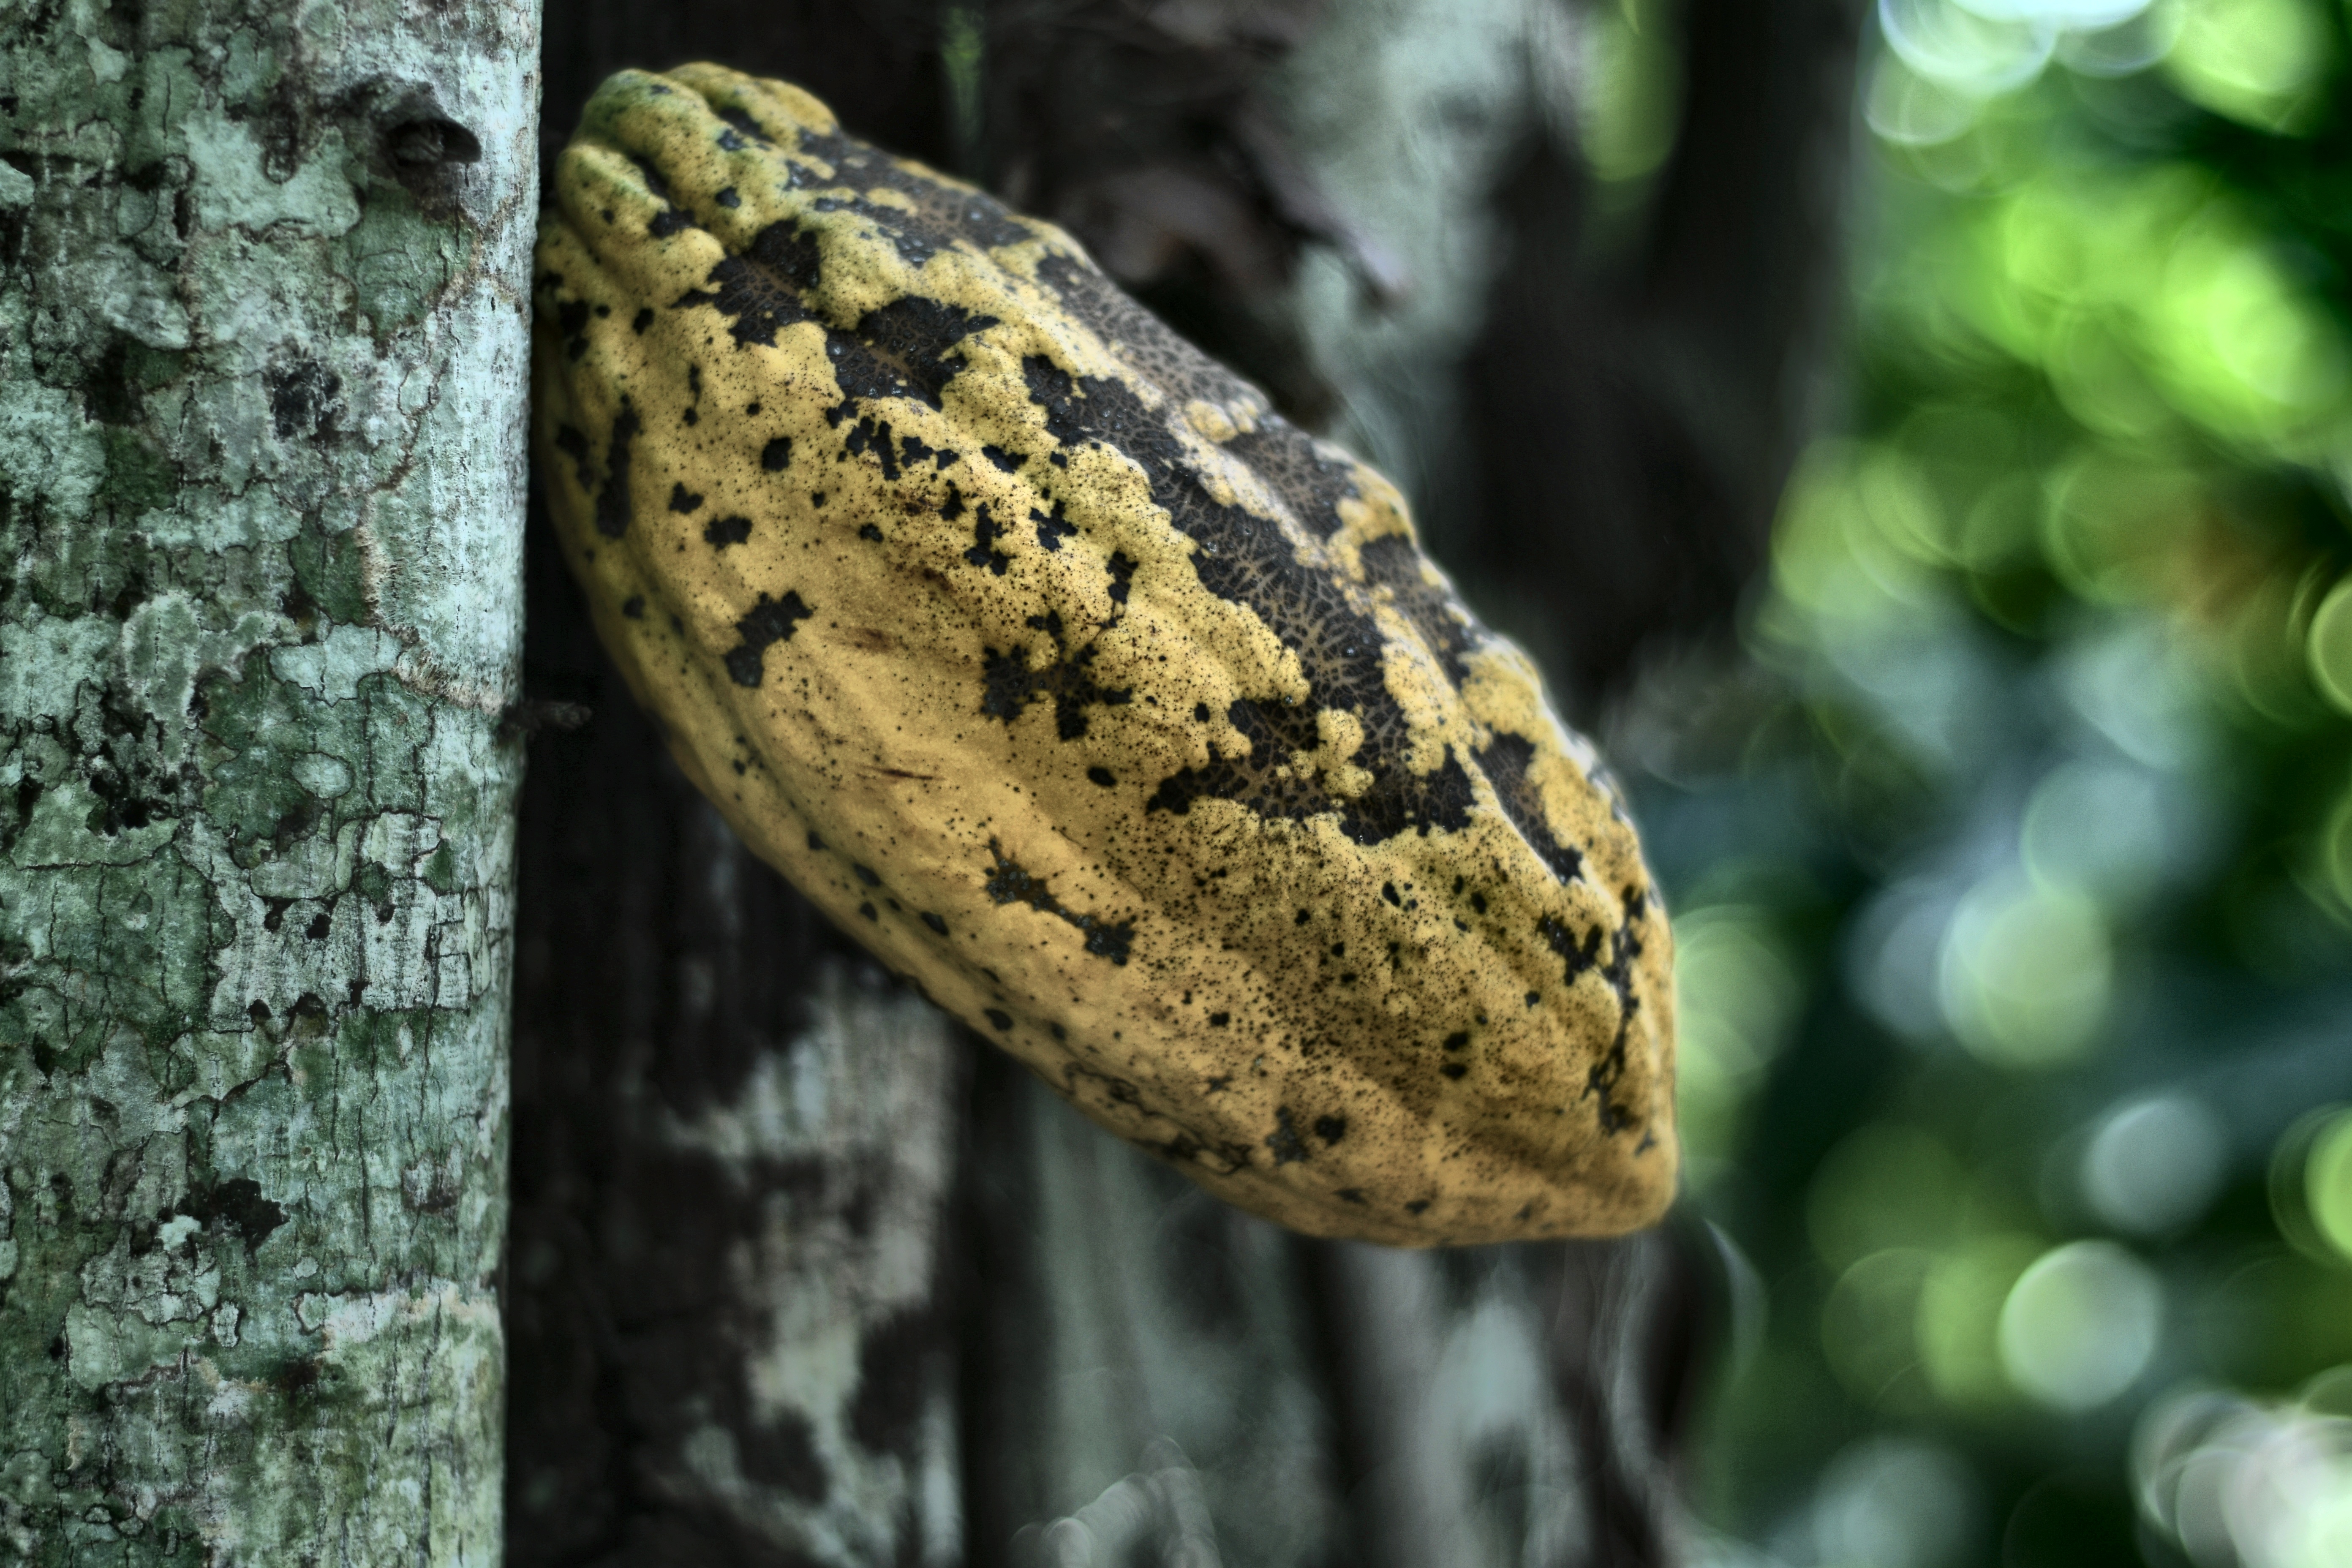
Maturity: mature
Variety: Guiana